Gamers!

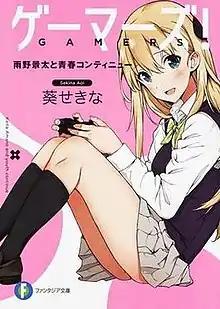
First light novel volume cover

is a Japanese light novel series, written by Sekina Aoi and illustrated by Saboten. Fujimi Shobo published twelve volumes from March 2015 to October 2019, under the Fujimi Fantasia Bunko imprint. An anime television series adaptation produced by Pine Jam aired from July to September 2017.